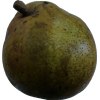
Label: pear